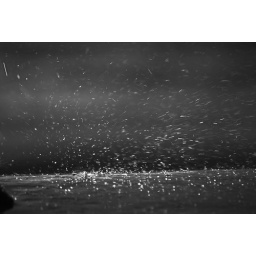
water in black and white